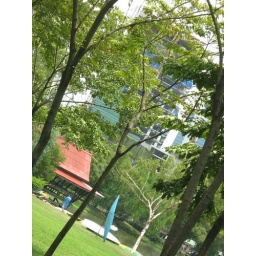
near boat house